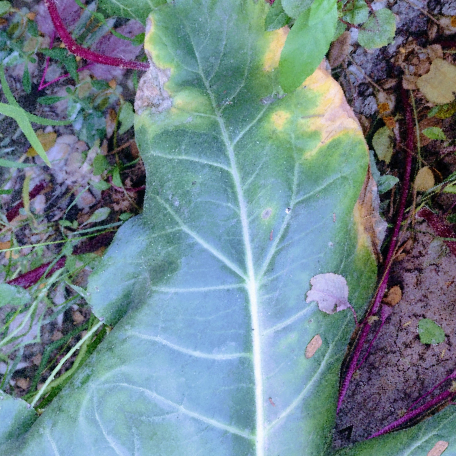
Label: Downy Mildew